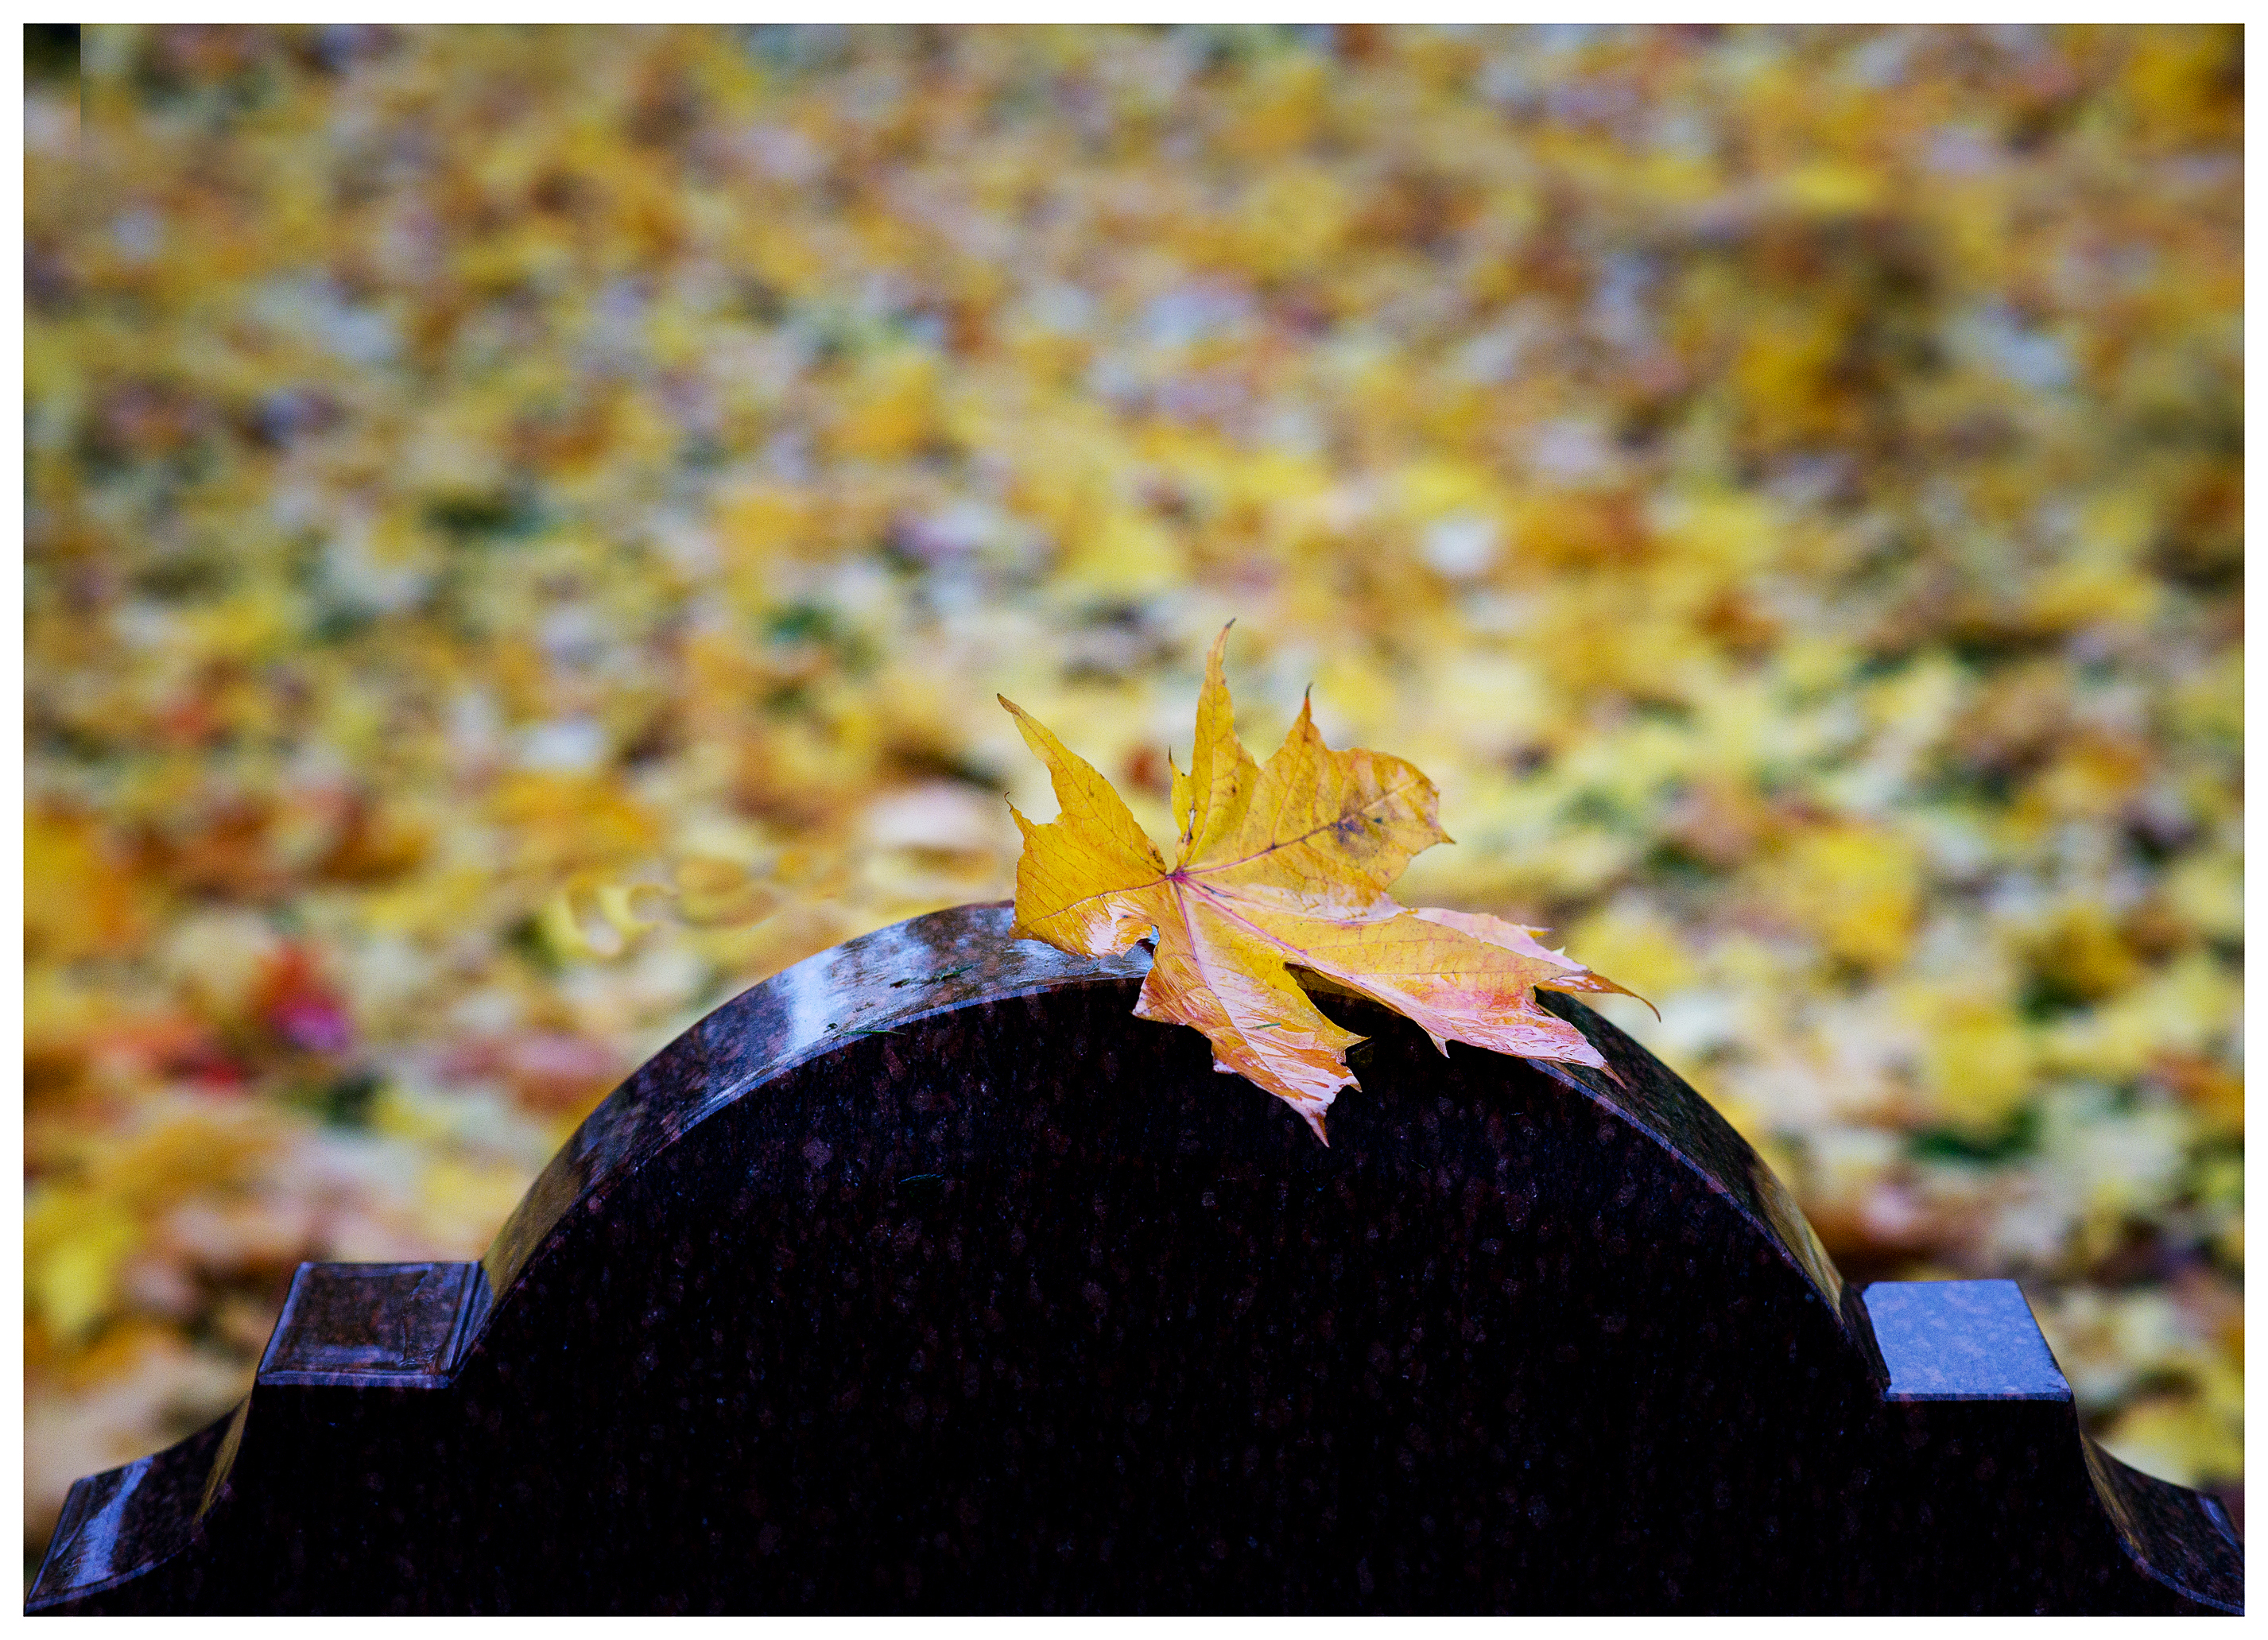
tree, nature, bokeh, plant, sunlight, leaf, fall, flower, petal, dark, sadness, orange, golden, autumn, brown, memory, nikon, black, yellow, tombstone, death, flora, season, life, leaves, grave, memorial, graveyard, seasons, memories, joy, fallen, wakefield, nikkor, end, outwood, beginning, passing, flowering plant, begin, inevitability